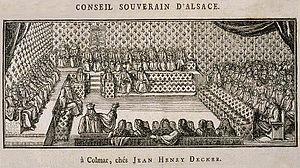
Conseil souverain d'Alsace à Colmar, chés Jean Henry Decker. 1700. Bibliothèque nationale et universitaire de Strasbourg
Le conseil souverain d’Alsace est un conseil créé en septembre 1657 par Louis XIV à la suite de la réunion de l’Alsace à la France par les traités de Westphalie de 1648.
François-Bernardin Noblat, né le 20 mai 1714 à Belfort, mort le 17 juin 1792 à Sevenans, seigneur de Sévenans, de Morvillars et d'autres lieux, est un avocat français, commissaire des guerres, subdélégué de l'intendance d'Alsace, bailli et prévôt royal de Belfort, conseiller du roi au Conseil souverain d'Alsace.
Christophe de Klinglin fut pendant plus de vingt ans Premier Président du Conseil Souverain d’Alsace. Il dirigea cette institution de manière despotique et entacha sa réputation par ses intrigues et sa partialité. En 1754, il présida la chambre qui condamna un innocent, Hirtzel Lévy, à périr sur la roue. En 1765, il s’opposa à l’enregistrement de l’Edit prononçant la dissolution de l’ordre des Jésuites, s’aliénant le reste du Conseil.
Hirtzel Lévy, né vers 1707 à Wettolsheim, a été condamné à mort pour un crime dont il était innocent. La sentence aussitôt confirmée en appel par le Conseil souverain d'Alsace, il a péri sur la roue à Colmar le 31 décembre 1754.